Volvo I-Shift

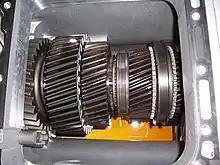
Inside view of a Volvo I-Shift transmission

Technically the I-Shift is an unsynchronised parallel-shaft gearbox, with an electronic control unit, responsible for operating the pneumatic system that handles the clutch and shifts. It constantly receives information about vehicle speed, acceleration, weight, road grade, torque demand and more, and can adjust revs and engine brake effect, the main shaft speed plate is responsible for the transmission speed and revs per particular gear in motion in correspondence with the gear file on ECU. The I-Shift uses different software for different type of application.